The Pawnbroker (film)

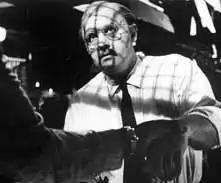
Rod Steiger in "The Pawnbroker"

Steiger became involved in the project in 1962, a year after the Wallant novel was published, and was involved in an early reworking of the film's script. He received $50,000 for his performance, far lower than his usual rate, because he trusted Lumet, with whom he had worked on television in the series "You Are There".